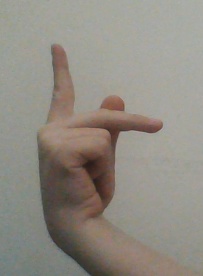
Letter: dha